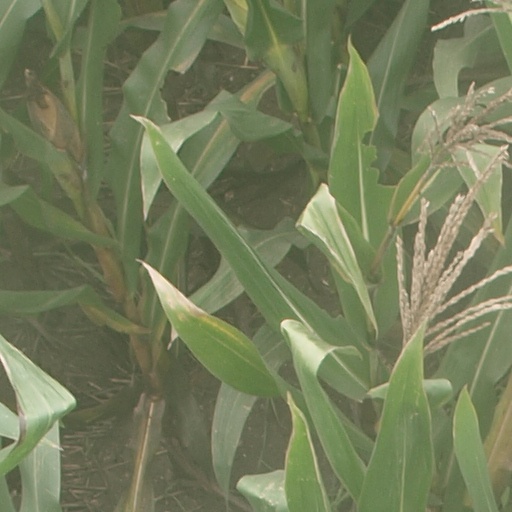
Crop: maize; corn